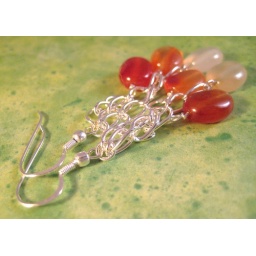
Three carnelian beads in different shades of orange are hanging off of silver plated chains. Very pretty!